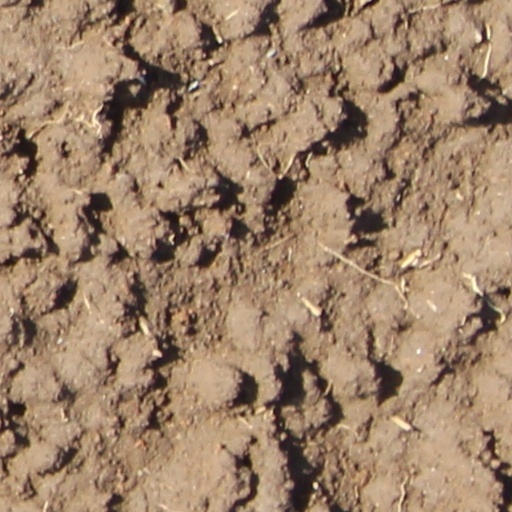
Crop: wheat